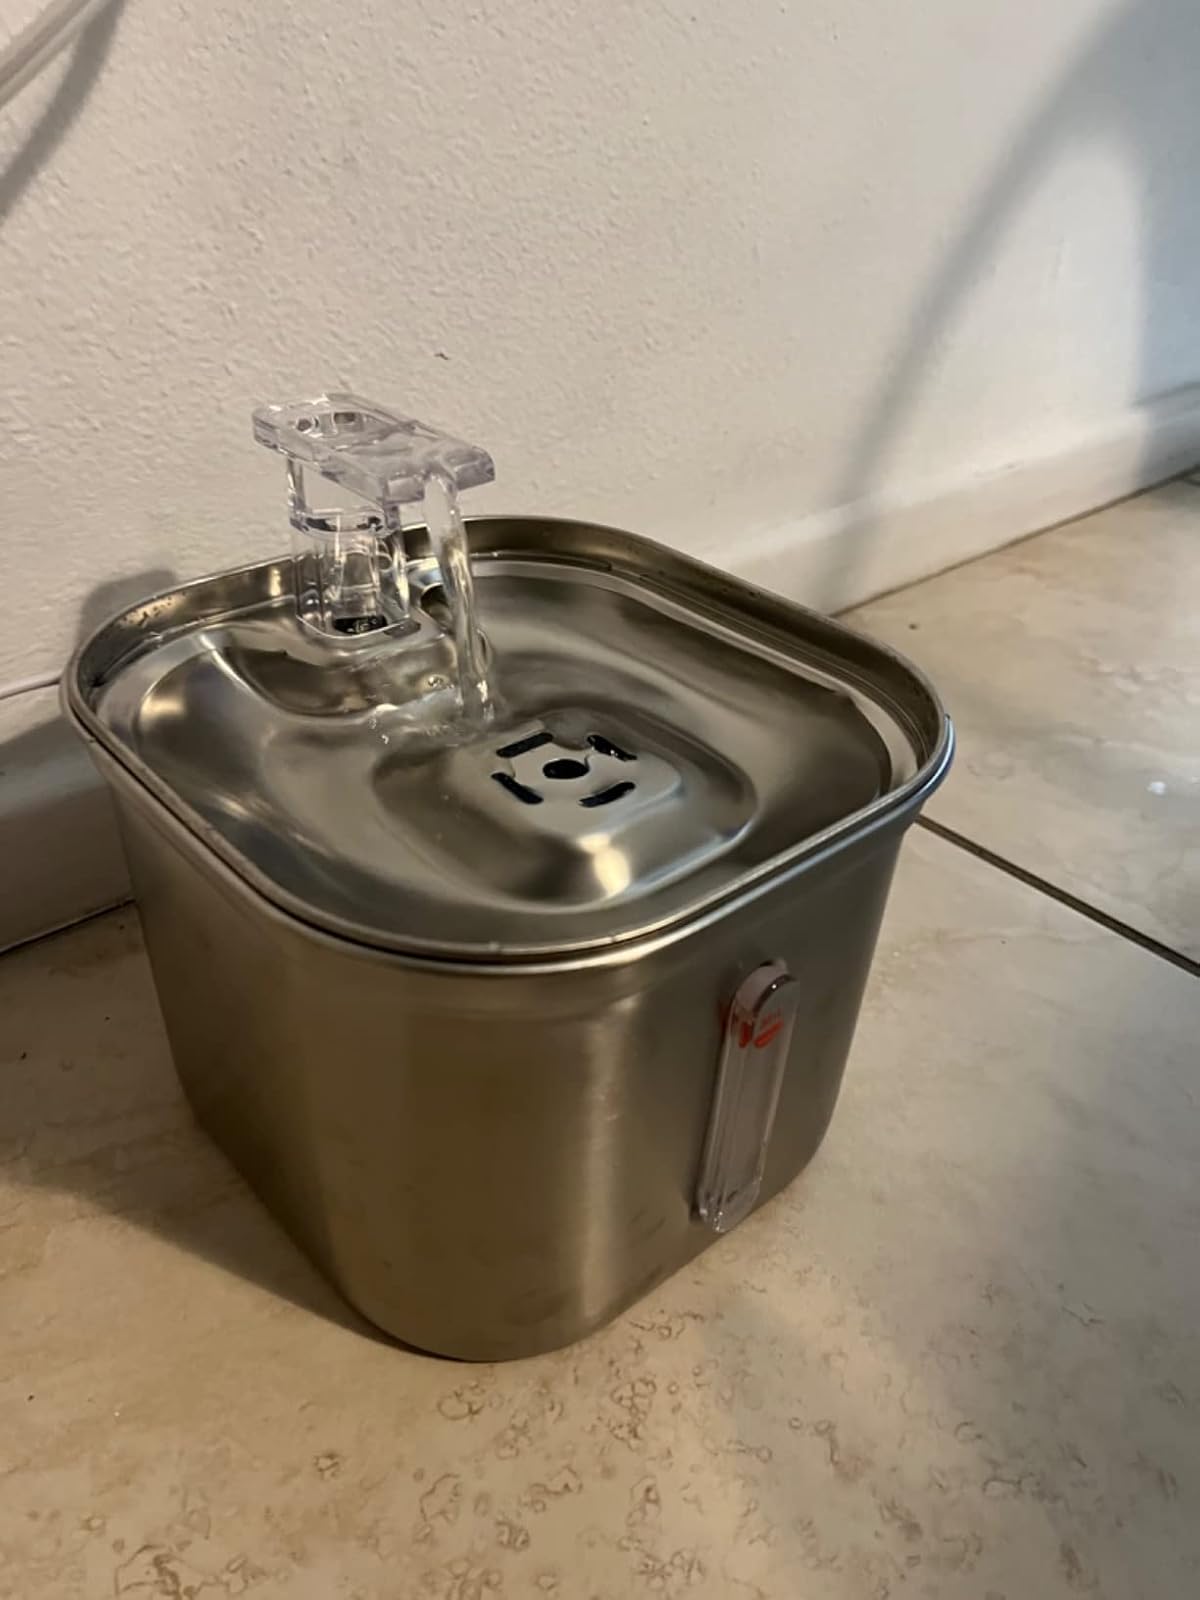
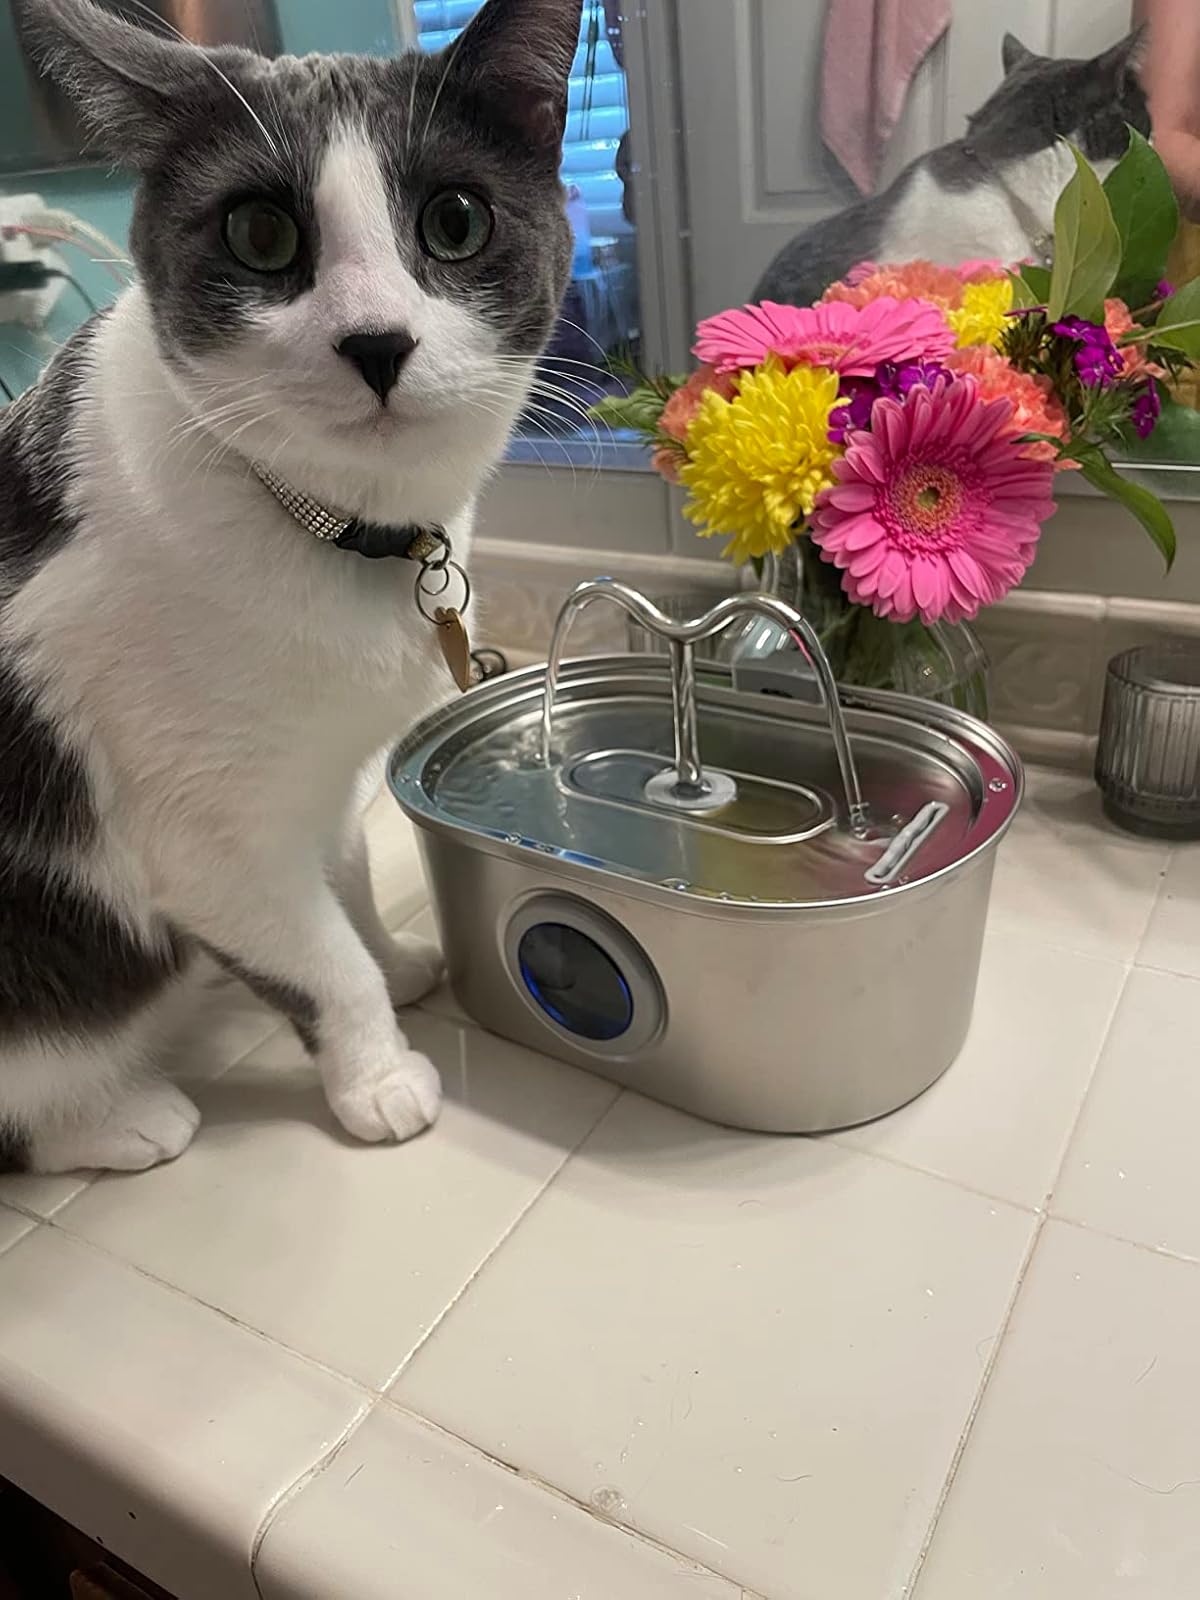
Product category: items_bowl
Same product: no